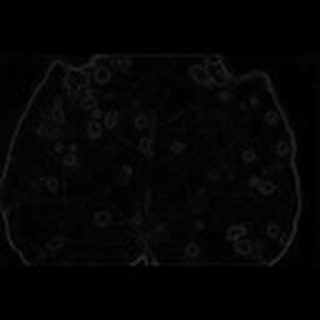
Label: cotton_target_spot